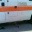
Label: ambulance